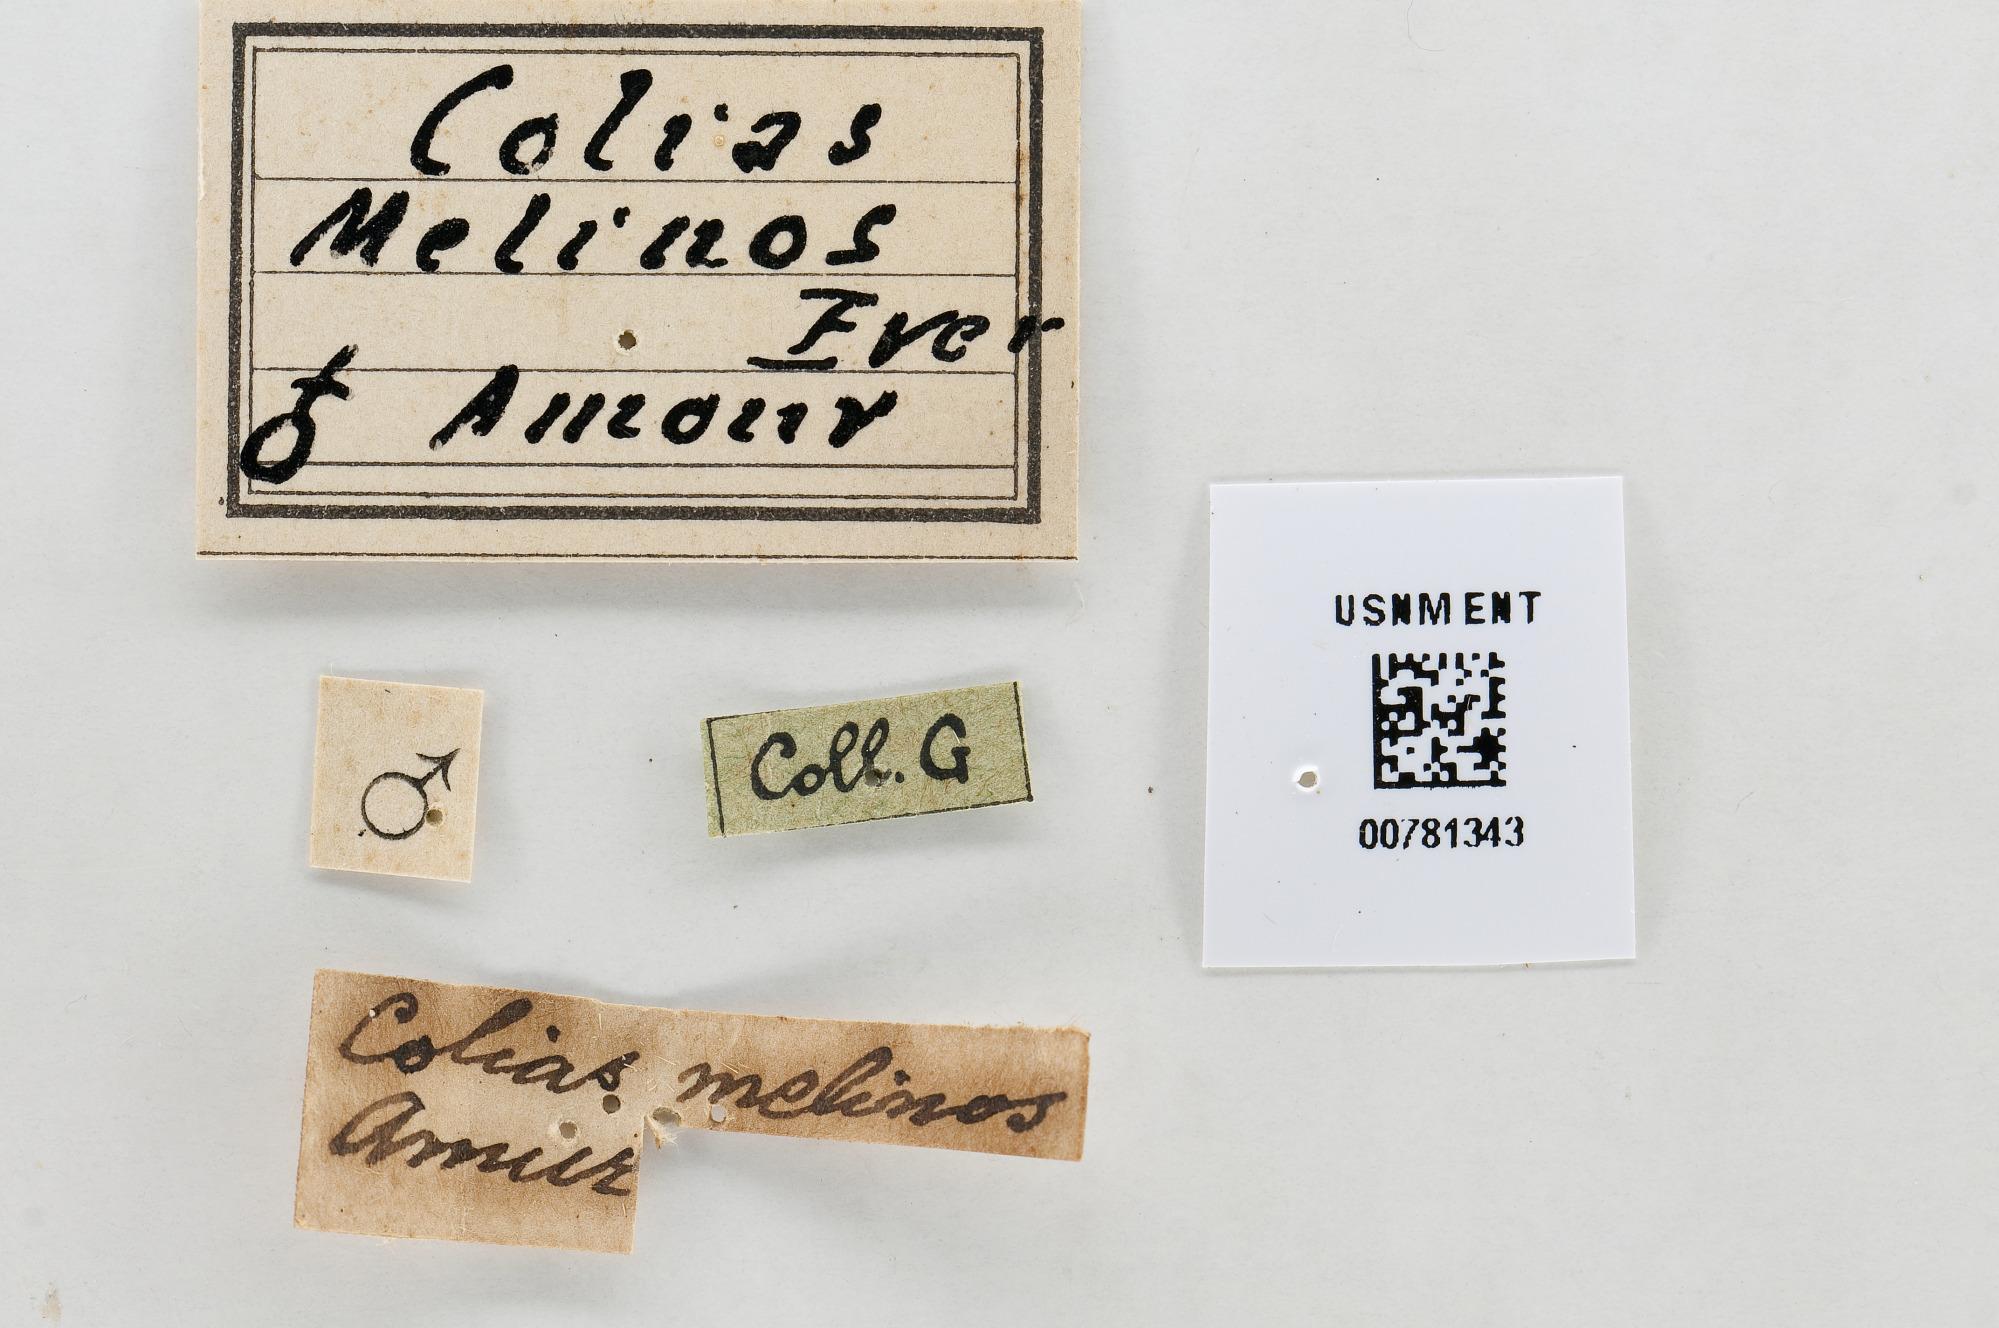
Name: Colias cocandica
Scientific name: Colias cocandica
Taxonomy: Animalia, Arthropoda, Hexapoda, Insecta, Lepidoptera, Pieridae, Coliadinae